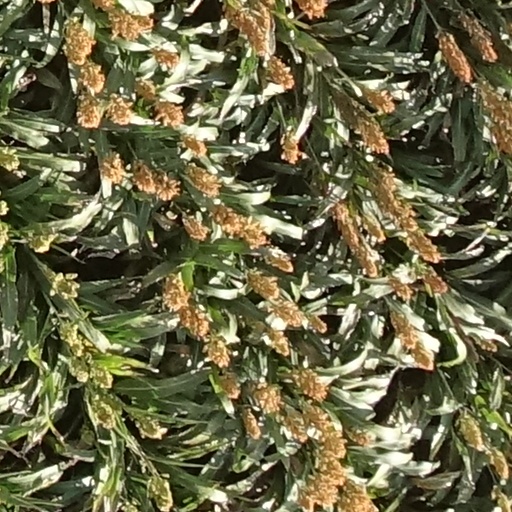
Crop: sorghum